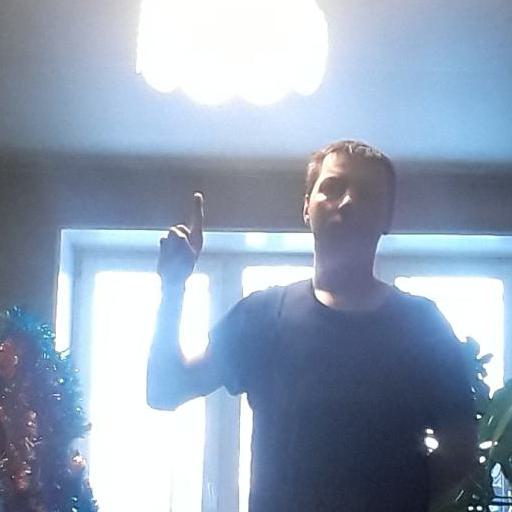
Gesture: one